Lester Brockelhurst

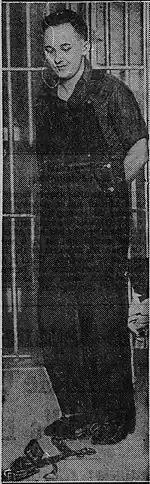
Brockelhurst on death row

In the end, a decision by New York's then-governor, Herbert H. Lehman, concluded that Brockelhurst should be extradited to Arkansas and handed over to prosecutor George Hartje, reasoning that they had the strongest case against the killer. Brockelhurst had no objections over this, as he "wanted to get it over with" and was assured that in any case he would end up in the electric chair. Prosecutor Hartje publicly stated that he would demand death sentences for both Brockelhurst and Felton, which prompted Abraham Felton, Bernice's father, to tell the press that his daughter had allegedly been told a sob story from Lester about how his parole officers were "hounding him" until he got married, and so, to get rid of them, he took her so they could get married.